Auster Autocar

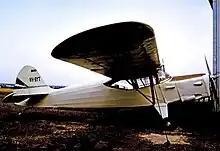
Auster J/5G Autocar at Sydney (Bankstown) Airport in 1970

The prototype Autocar "G-AJYK", a model J/5B, first flew in August 1949 and was exhibited at the Farnborough Air Show in September. A demand for a more powerful version for the tropics produced in 1950 the J/5E powered by a 155 hp (116 kW) Blackburn Cirrus Major engine. This was further developed as the J/5G which was first flown in 1951 and is also referred to as the Cirrus Autocar. The later J/5P reverted to a more powerful de Havilland Gipsy Major engine. Other variants were built as one-off development aircraft, and some were converted in Australia with more modern engines.